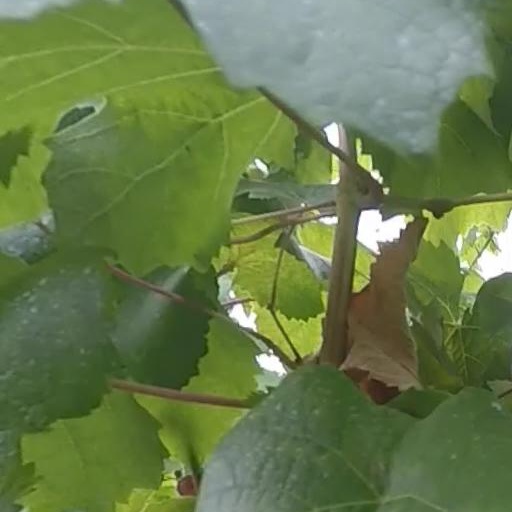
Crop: grape